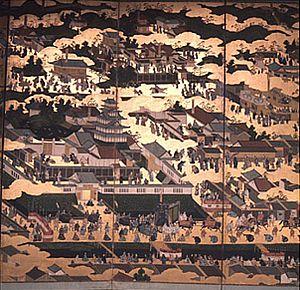
Werner Forman est un photographe tchèque. Il a collaboré à des livres d’art consacrés aux civilisations anciennes et aux cultures non européennes. Installé à Londres en 1968, il a consacré sa vie à voyager dans le monde et les musées.